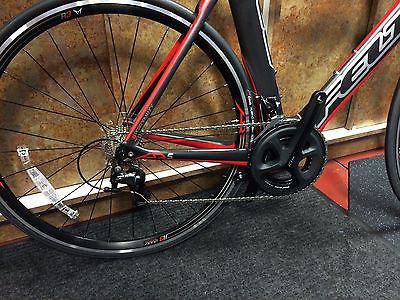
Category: bicycle